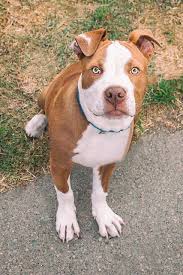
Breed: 216-n000078-American_Staffordshire_terrier